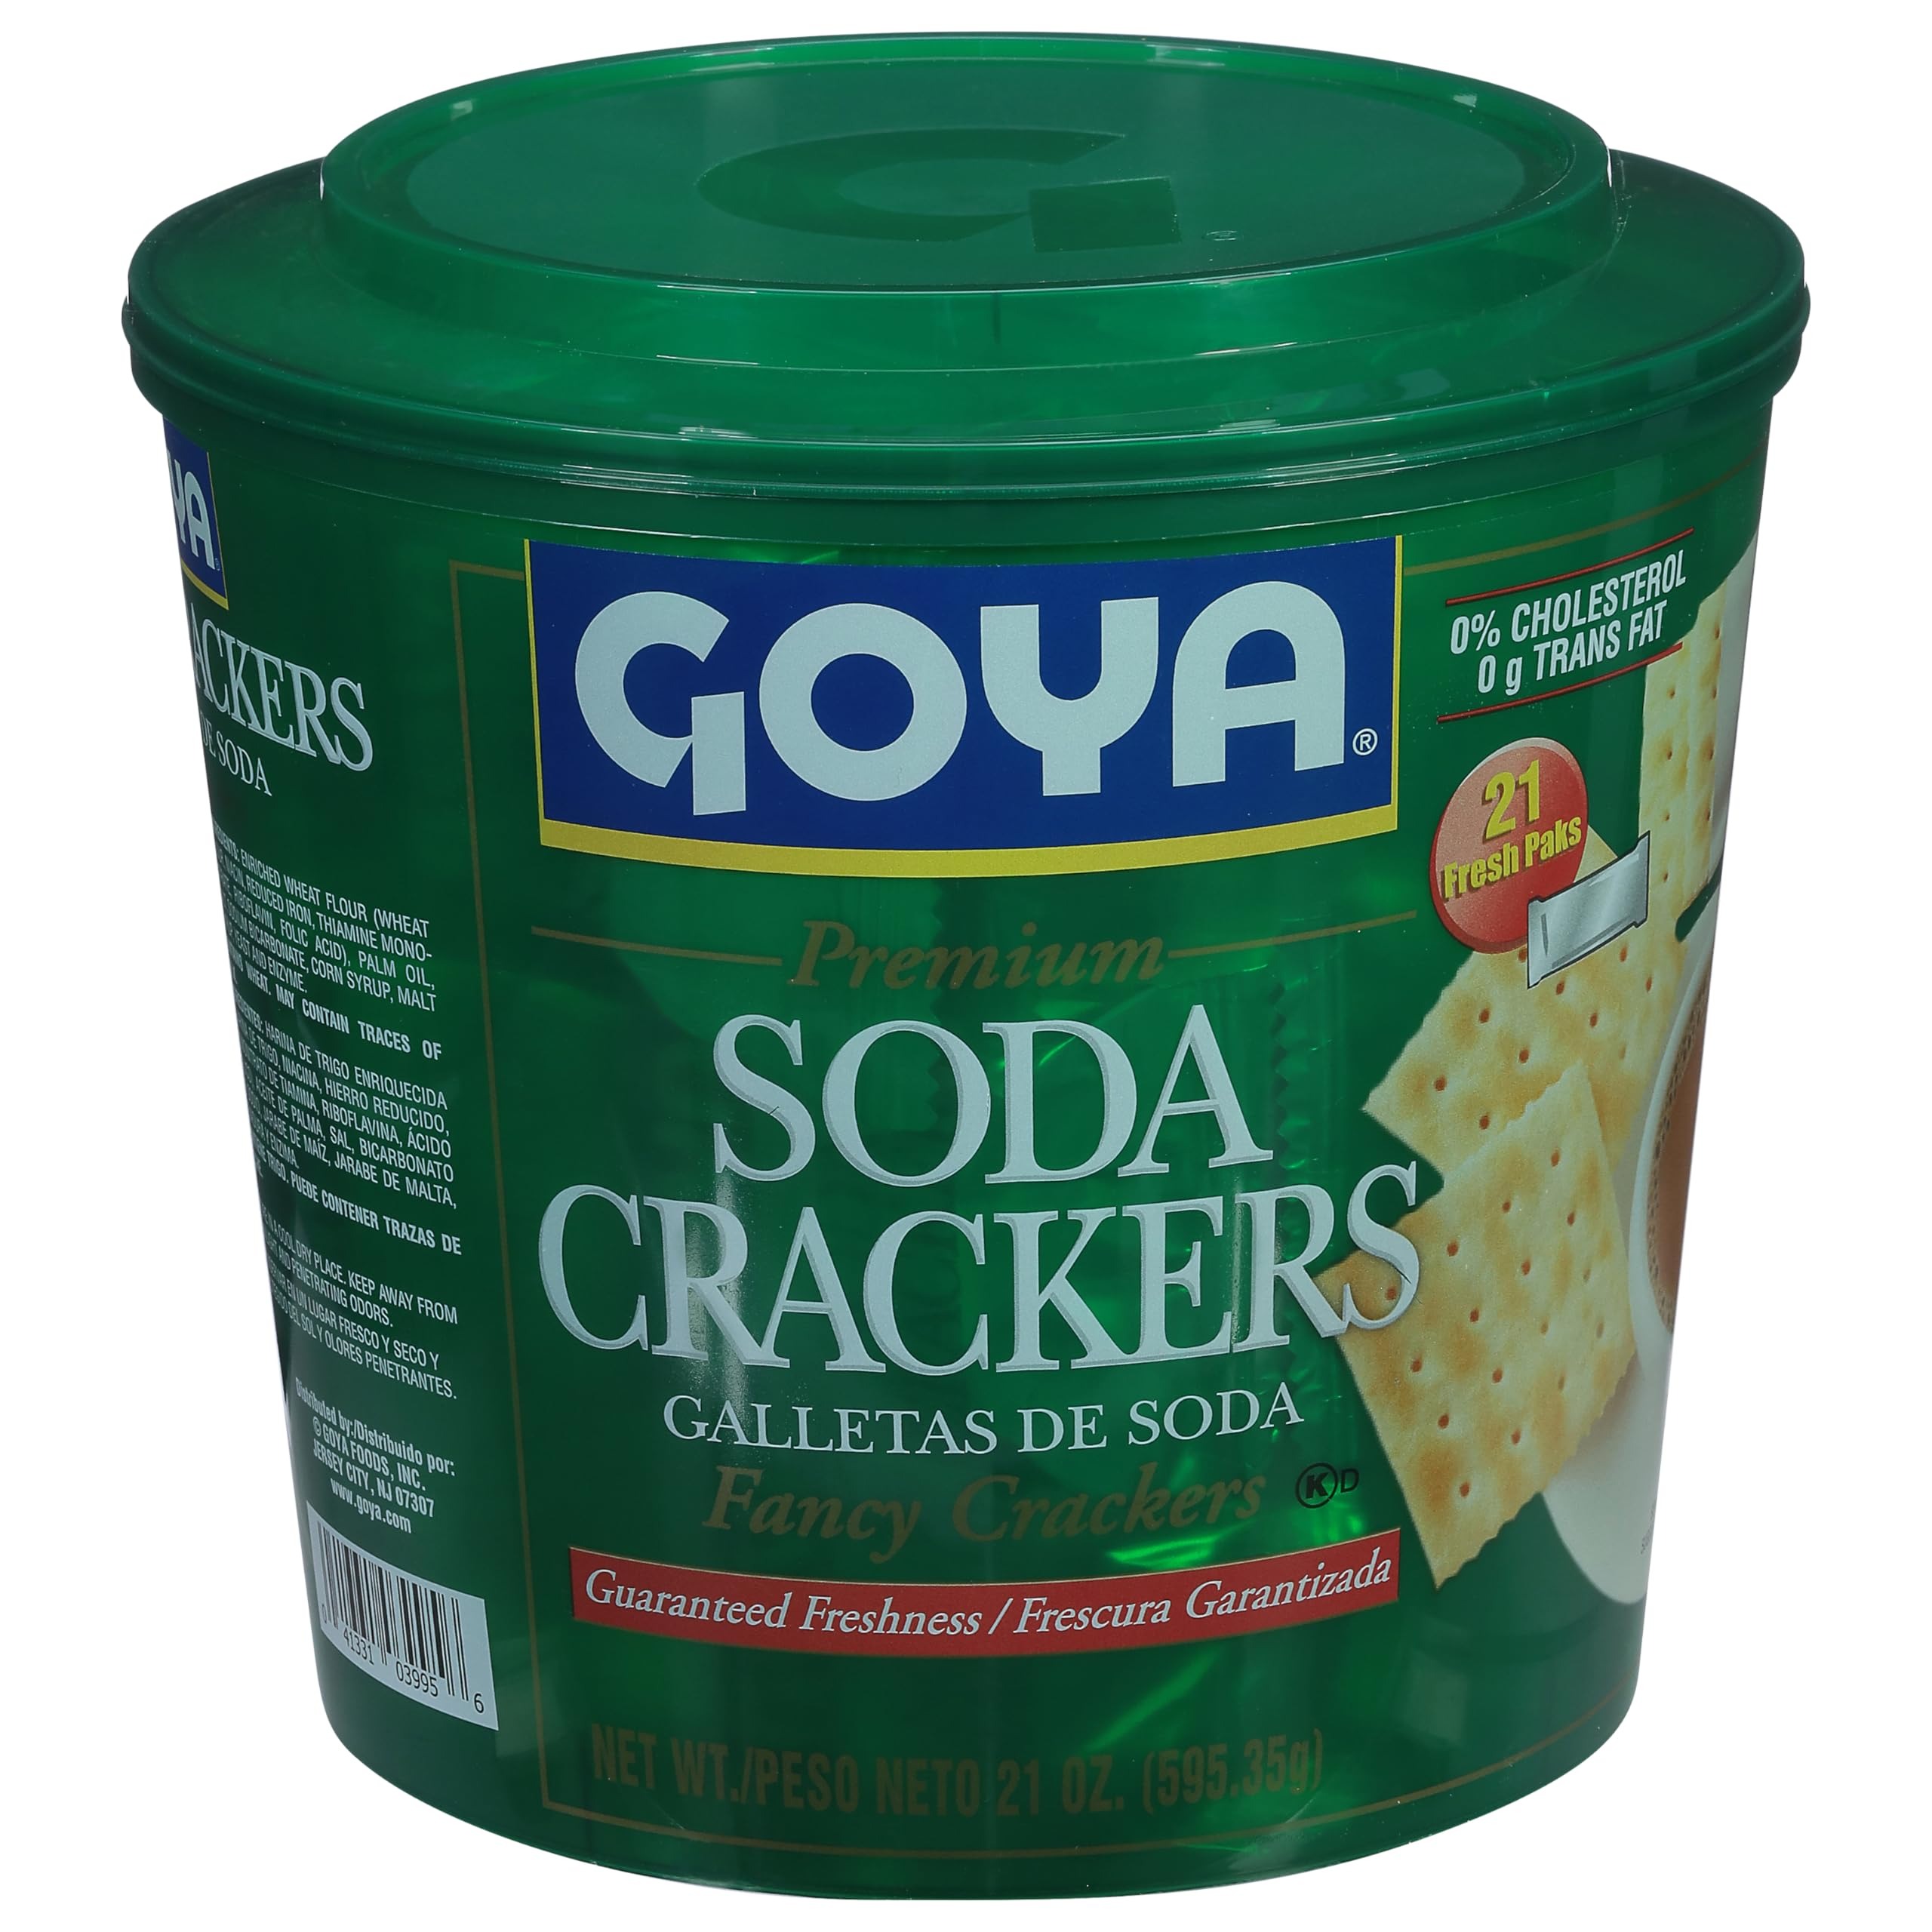
Item Name: Goya, Soda Crackers Plastic Container, 21 Ounce
Bullet Point 1: Item weight: 1.31 pounds
Bullet Point 2: Item weight: 1.31 pounds
Product Description: Packaged Snack Crackers
Value: 21.0
Unit: Ounce

Price: 15.425